Lamanon

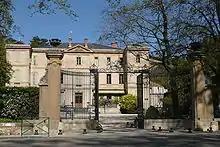
The castle

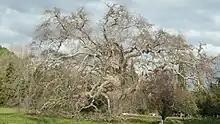
The giant plane tree

Each year, Lamanon hosts one of the biggest concerts of the festival des Alpilles, the "Lam' du blues", starring big names such as Tony Joe White, Billy Boy Arnold, John Primer, Billy Branch, Lurrie Bell, Louisiana Red or Wes Mackey.